Xlendi Tower

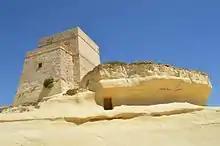
Xlendi Tower as seen from the west

The tower was handed to the Munxar Local Council and Din l-Art Ħelwa in October 2009. They were engaged to restore the tower, while sharing the expenses equally.